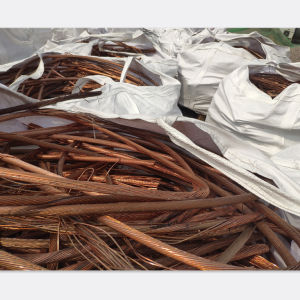
Label: trash